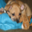
Label: dog